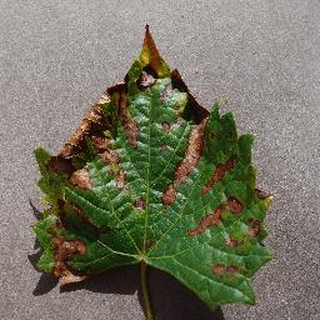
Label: grape_esca_black_measles